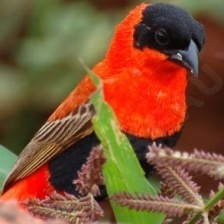
Species: NORTHERN RED BISHOP
Scientific name: EUPLECTES FRANCISCANUS